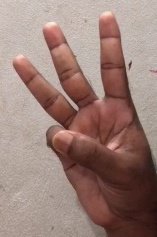
ASL sign: W